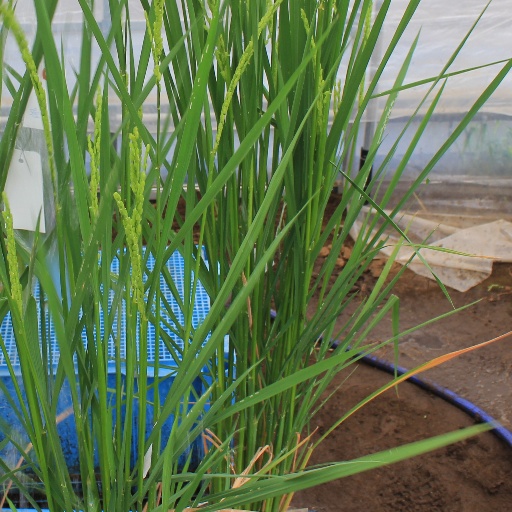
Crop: rice